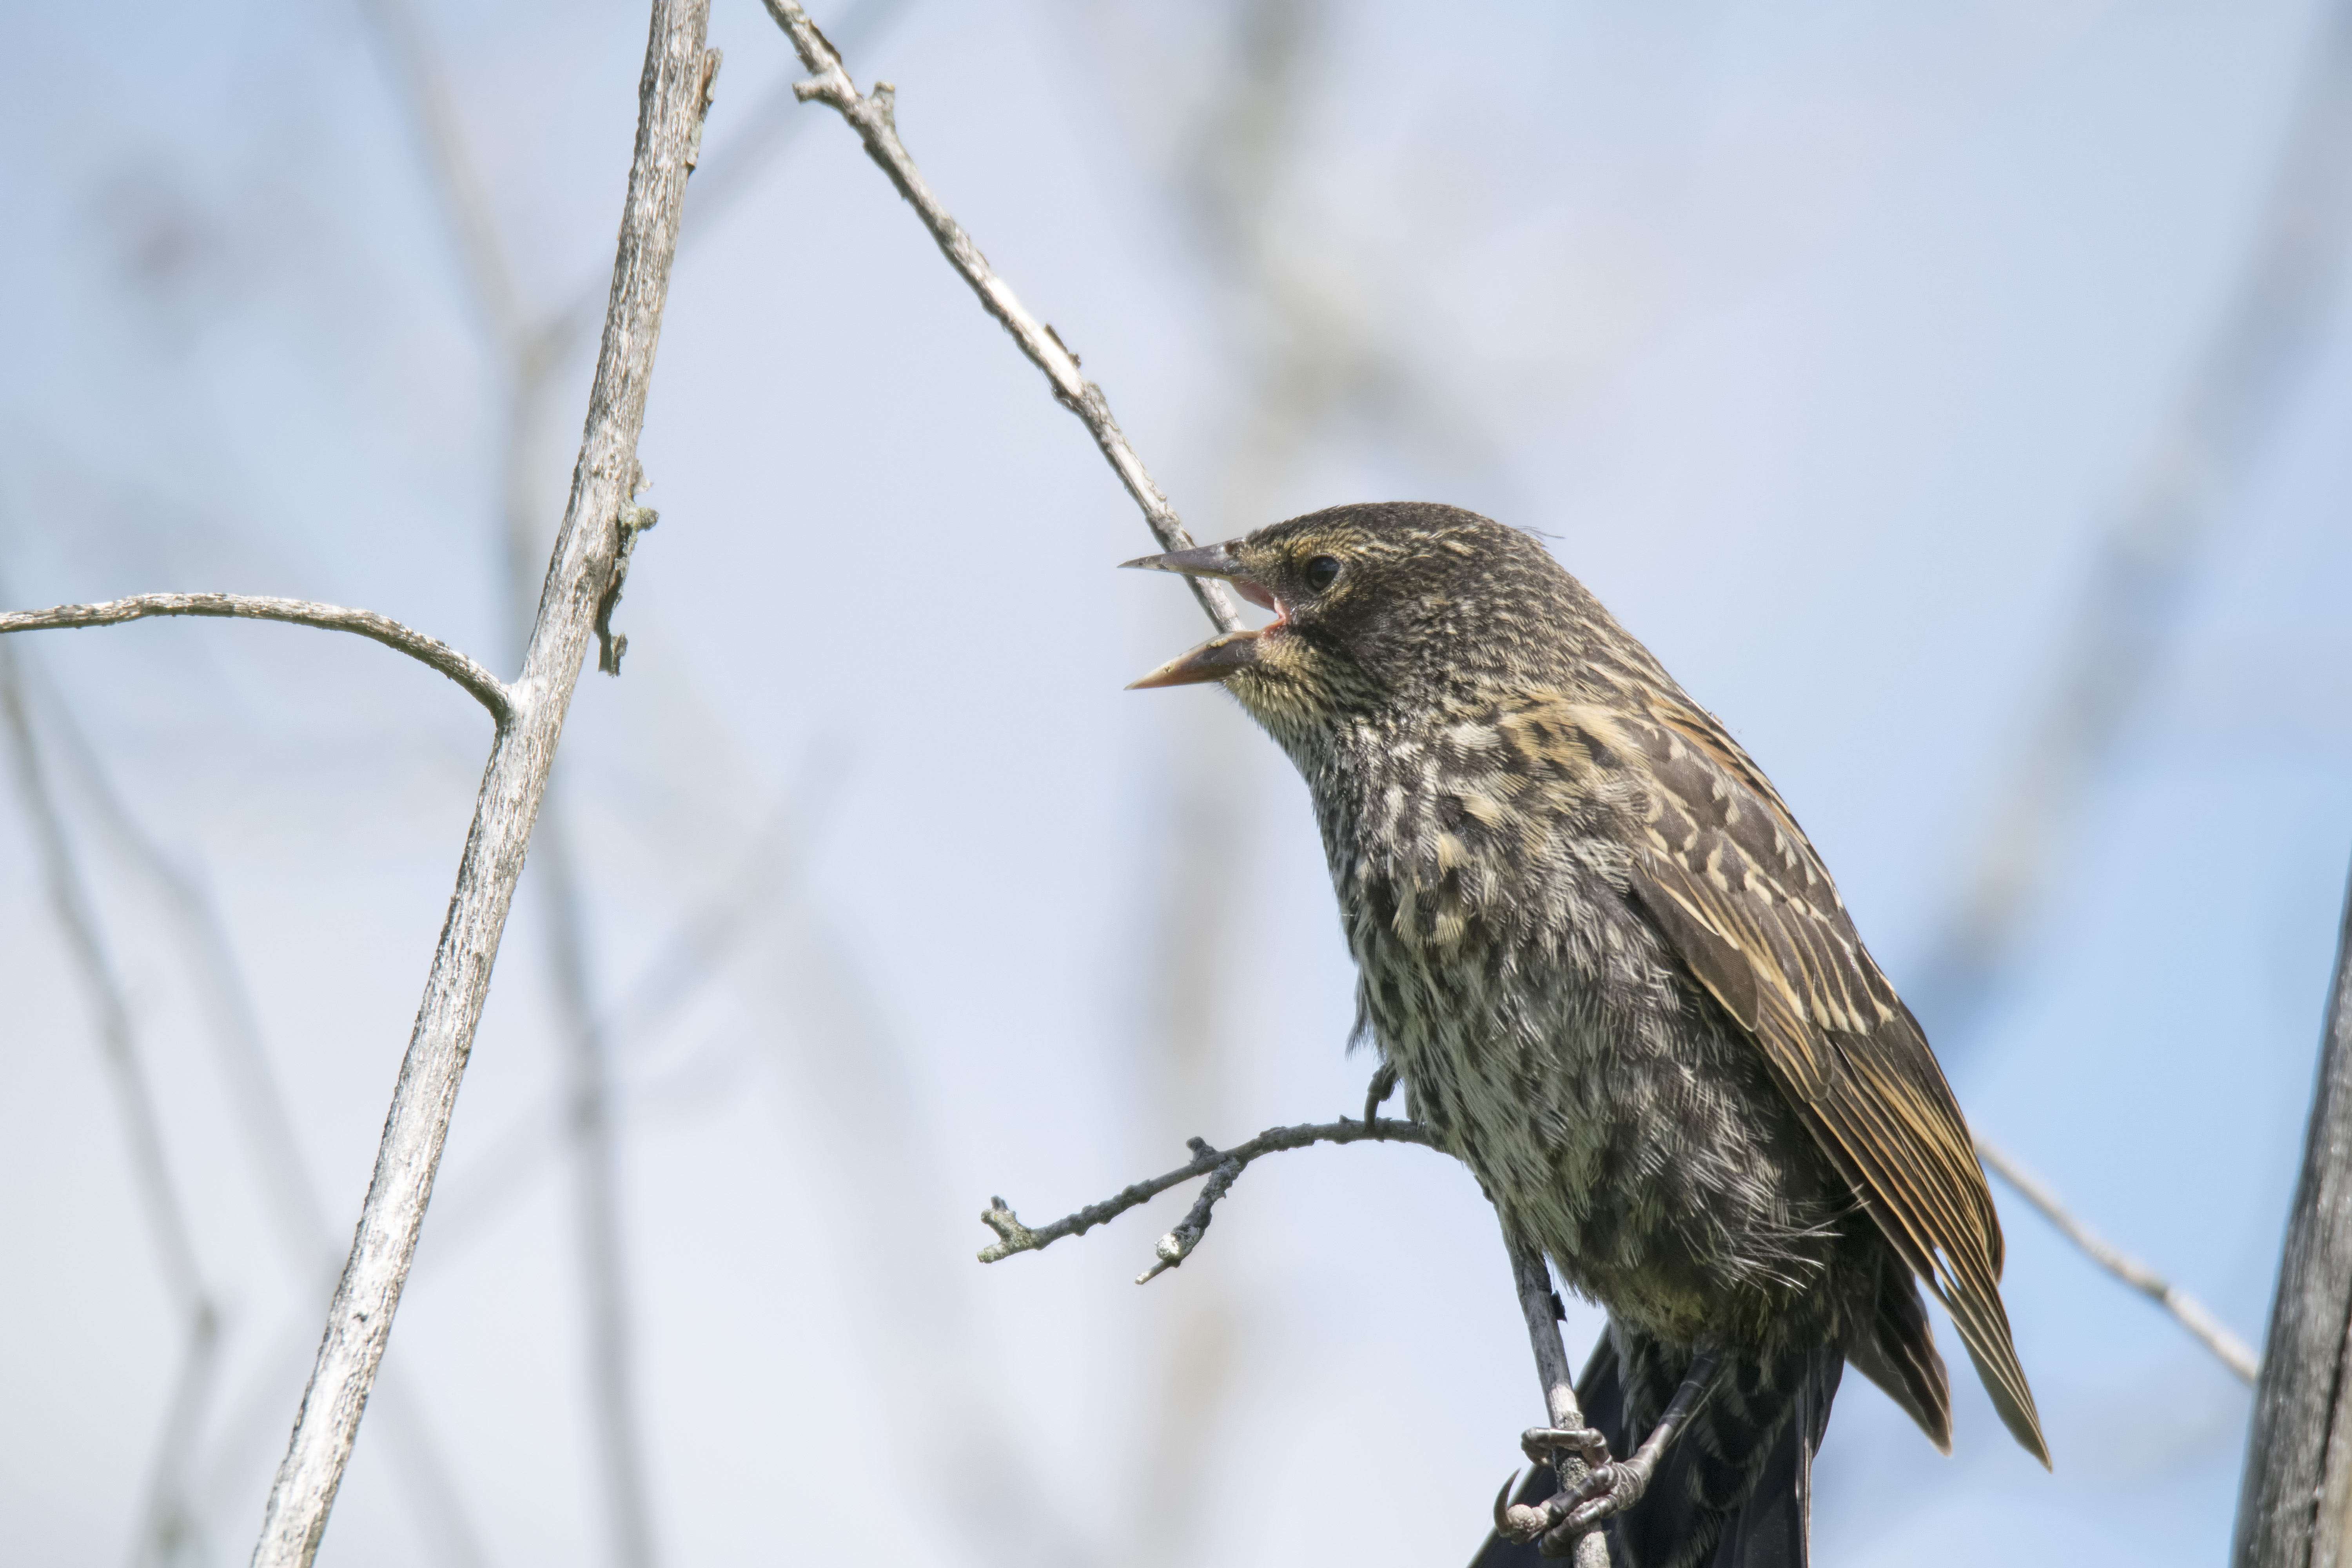
branch, bird, wildlife, red, beak, winged, robin, fauna, canada, a, vertebrate, sparrow, quebec, blackbird, sherbrooke, oiseau, carouge, paulettes, wren, old world flycatcher, perching bird, emberizidae, nightingale, ortolan bunting